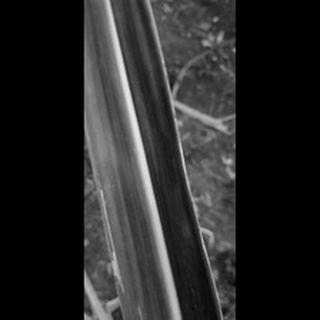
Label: sugarcane_yellow_leaf_disease